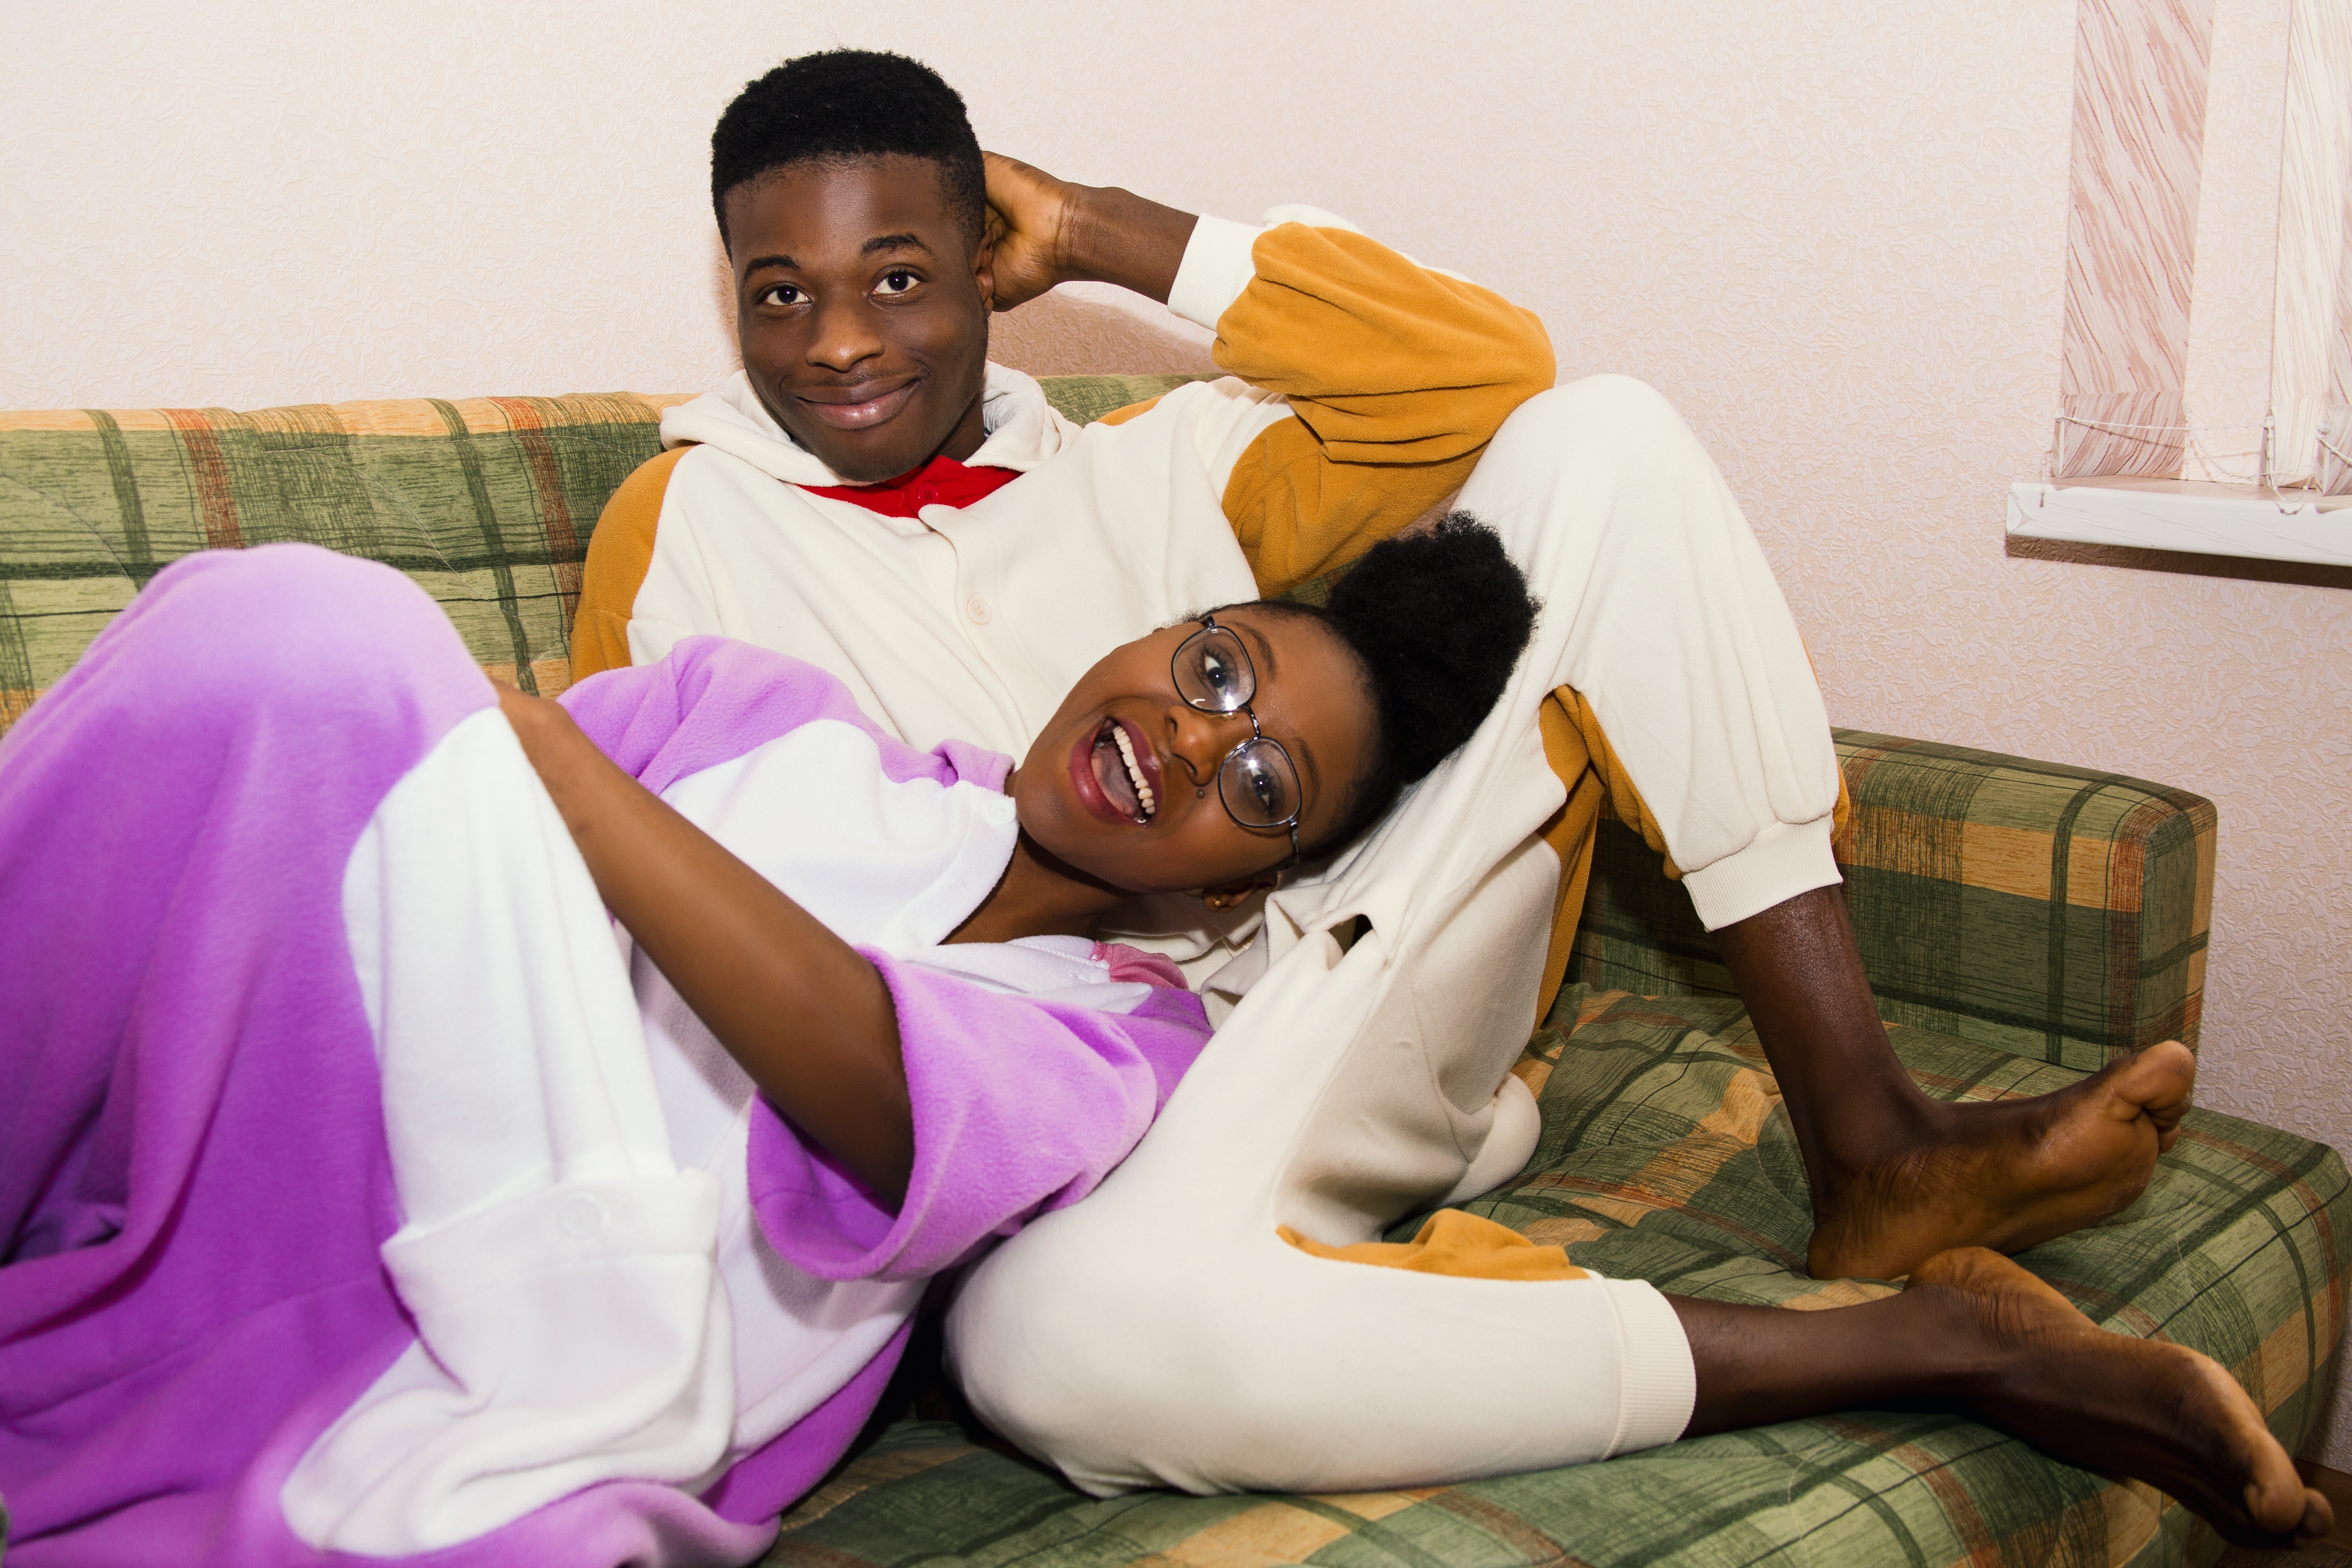
fun, leg, muscle, smile, sitting, happy, comfort